The Big Chase

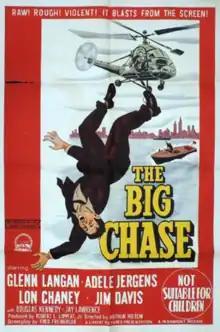
Theatrical release poster

The Big Chase is a 1954 American crime drama film directed by Arthur Hilton and starring Glenn Langan, Adele Jergens, Lon Chaney Jr., Jim Davis and Douglas Kennedy. One of the film's scenes was directed by producer Robert L. Lippert Jr. This is the second film in which Langan appeared with Jergens, his real-life wife.